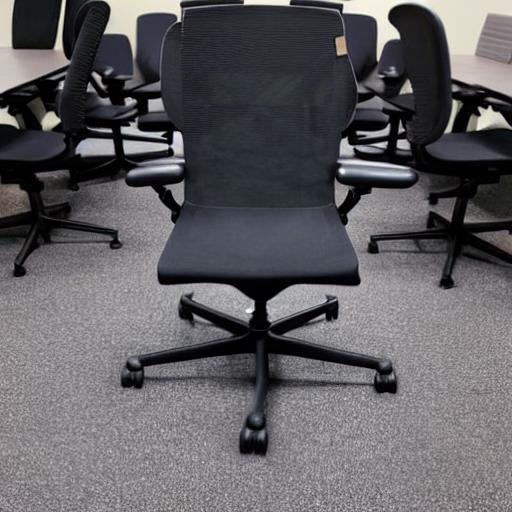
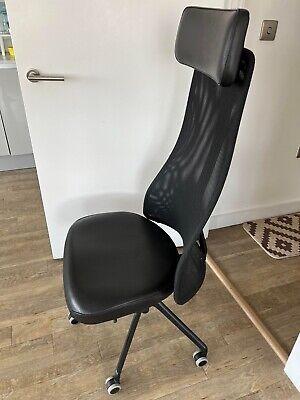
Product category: items_chair
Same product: no